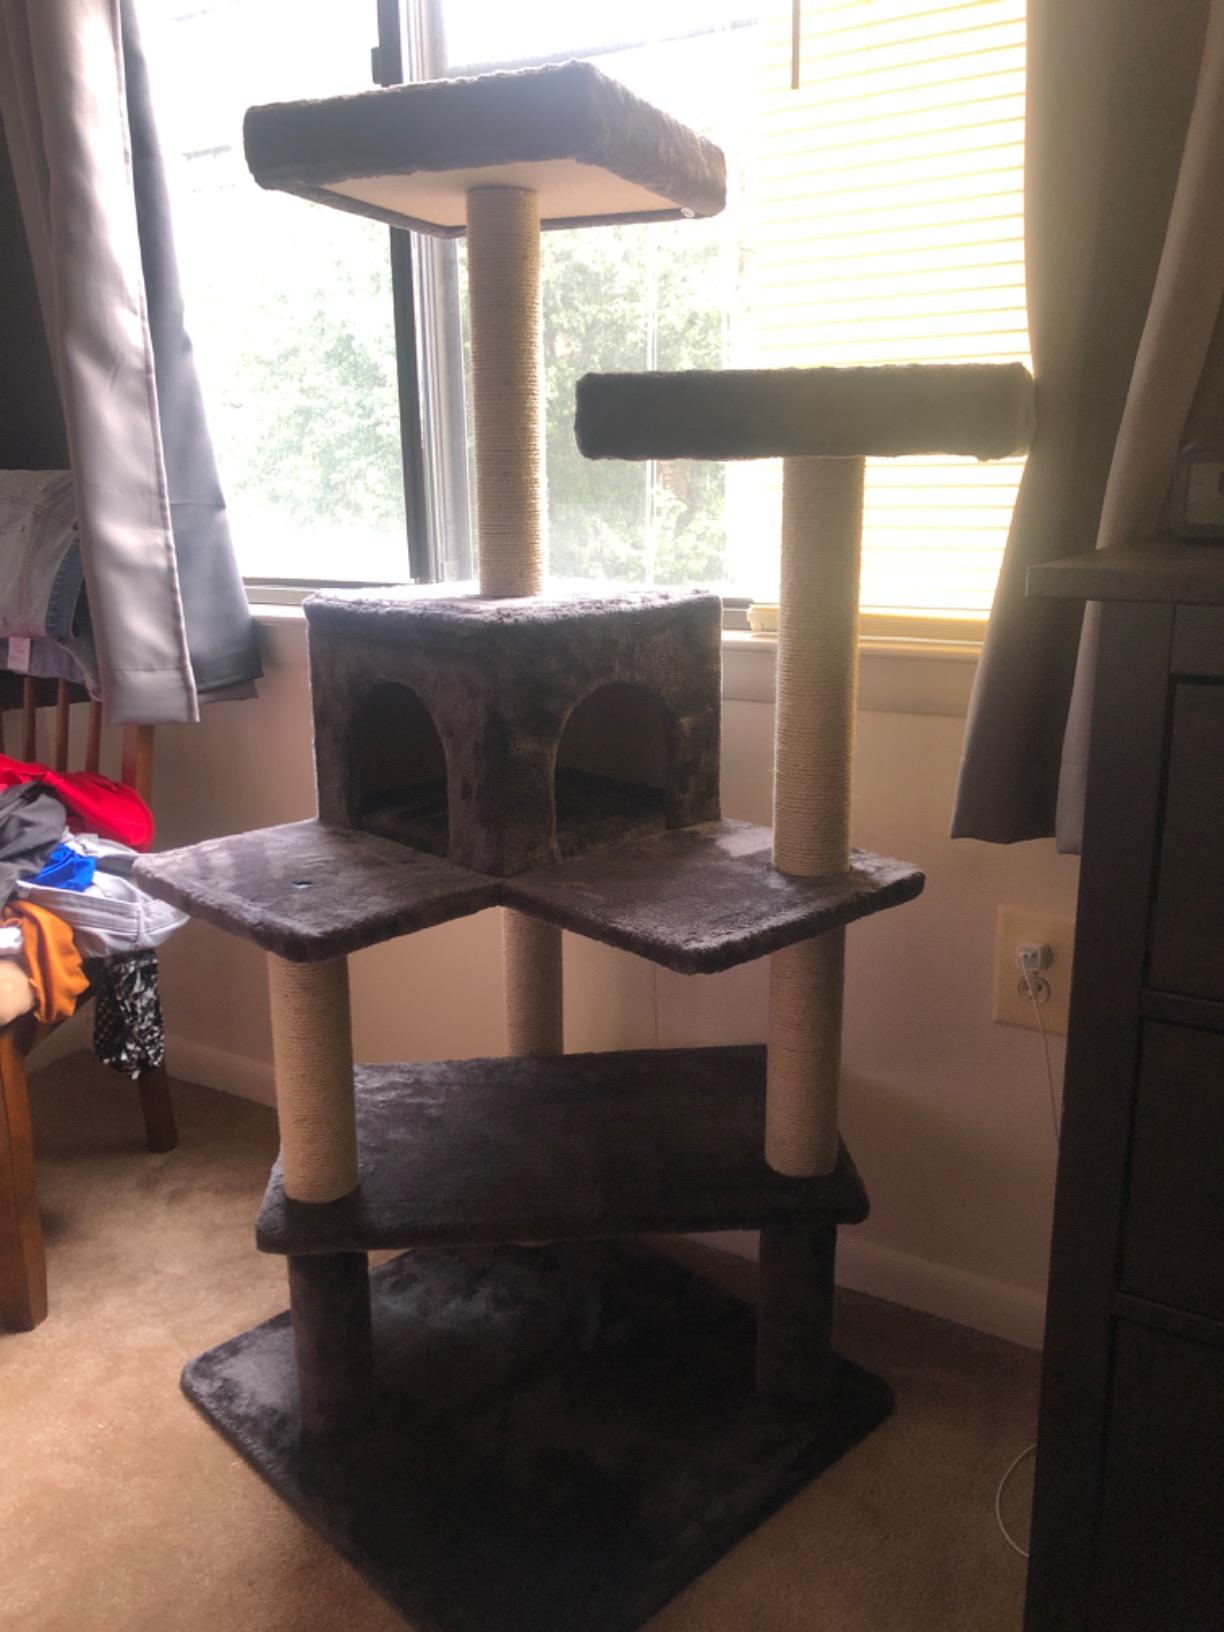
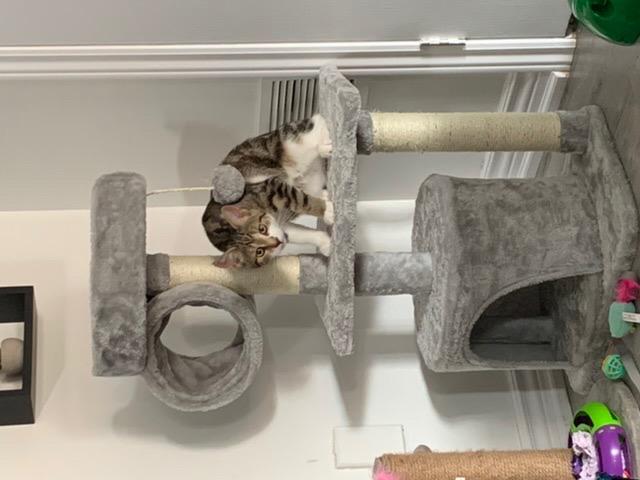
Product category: items_cat tree
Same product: no